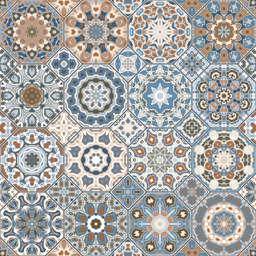
vector collection of square and octagonal seamless patterns in style .